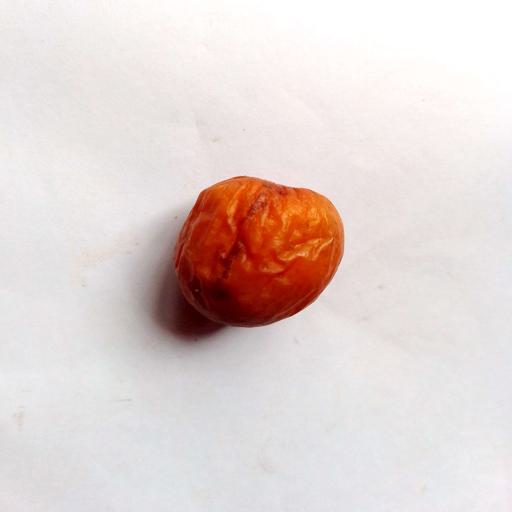
Label: bruised